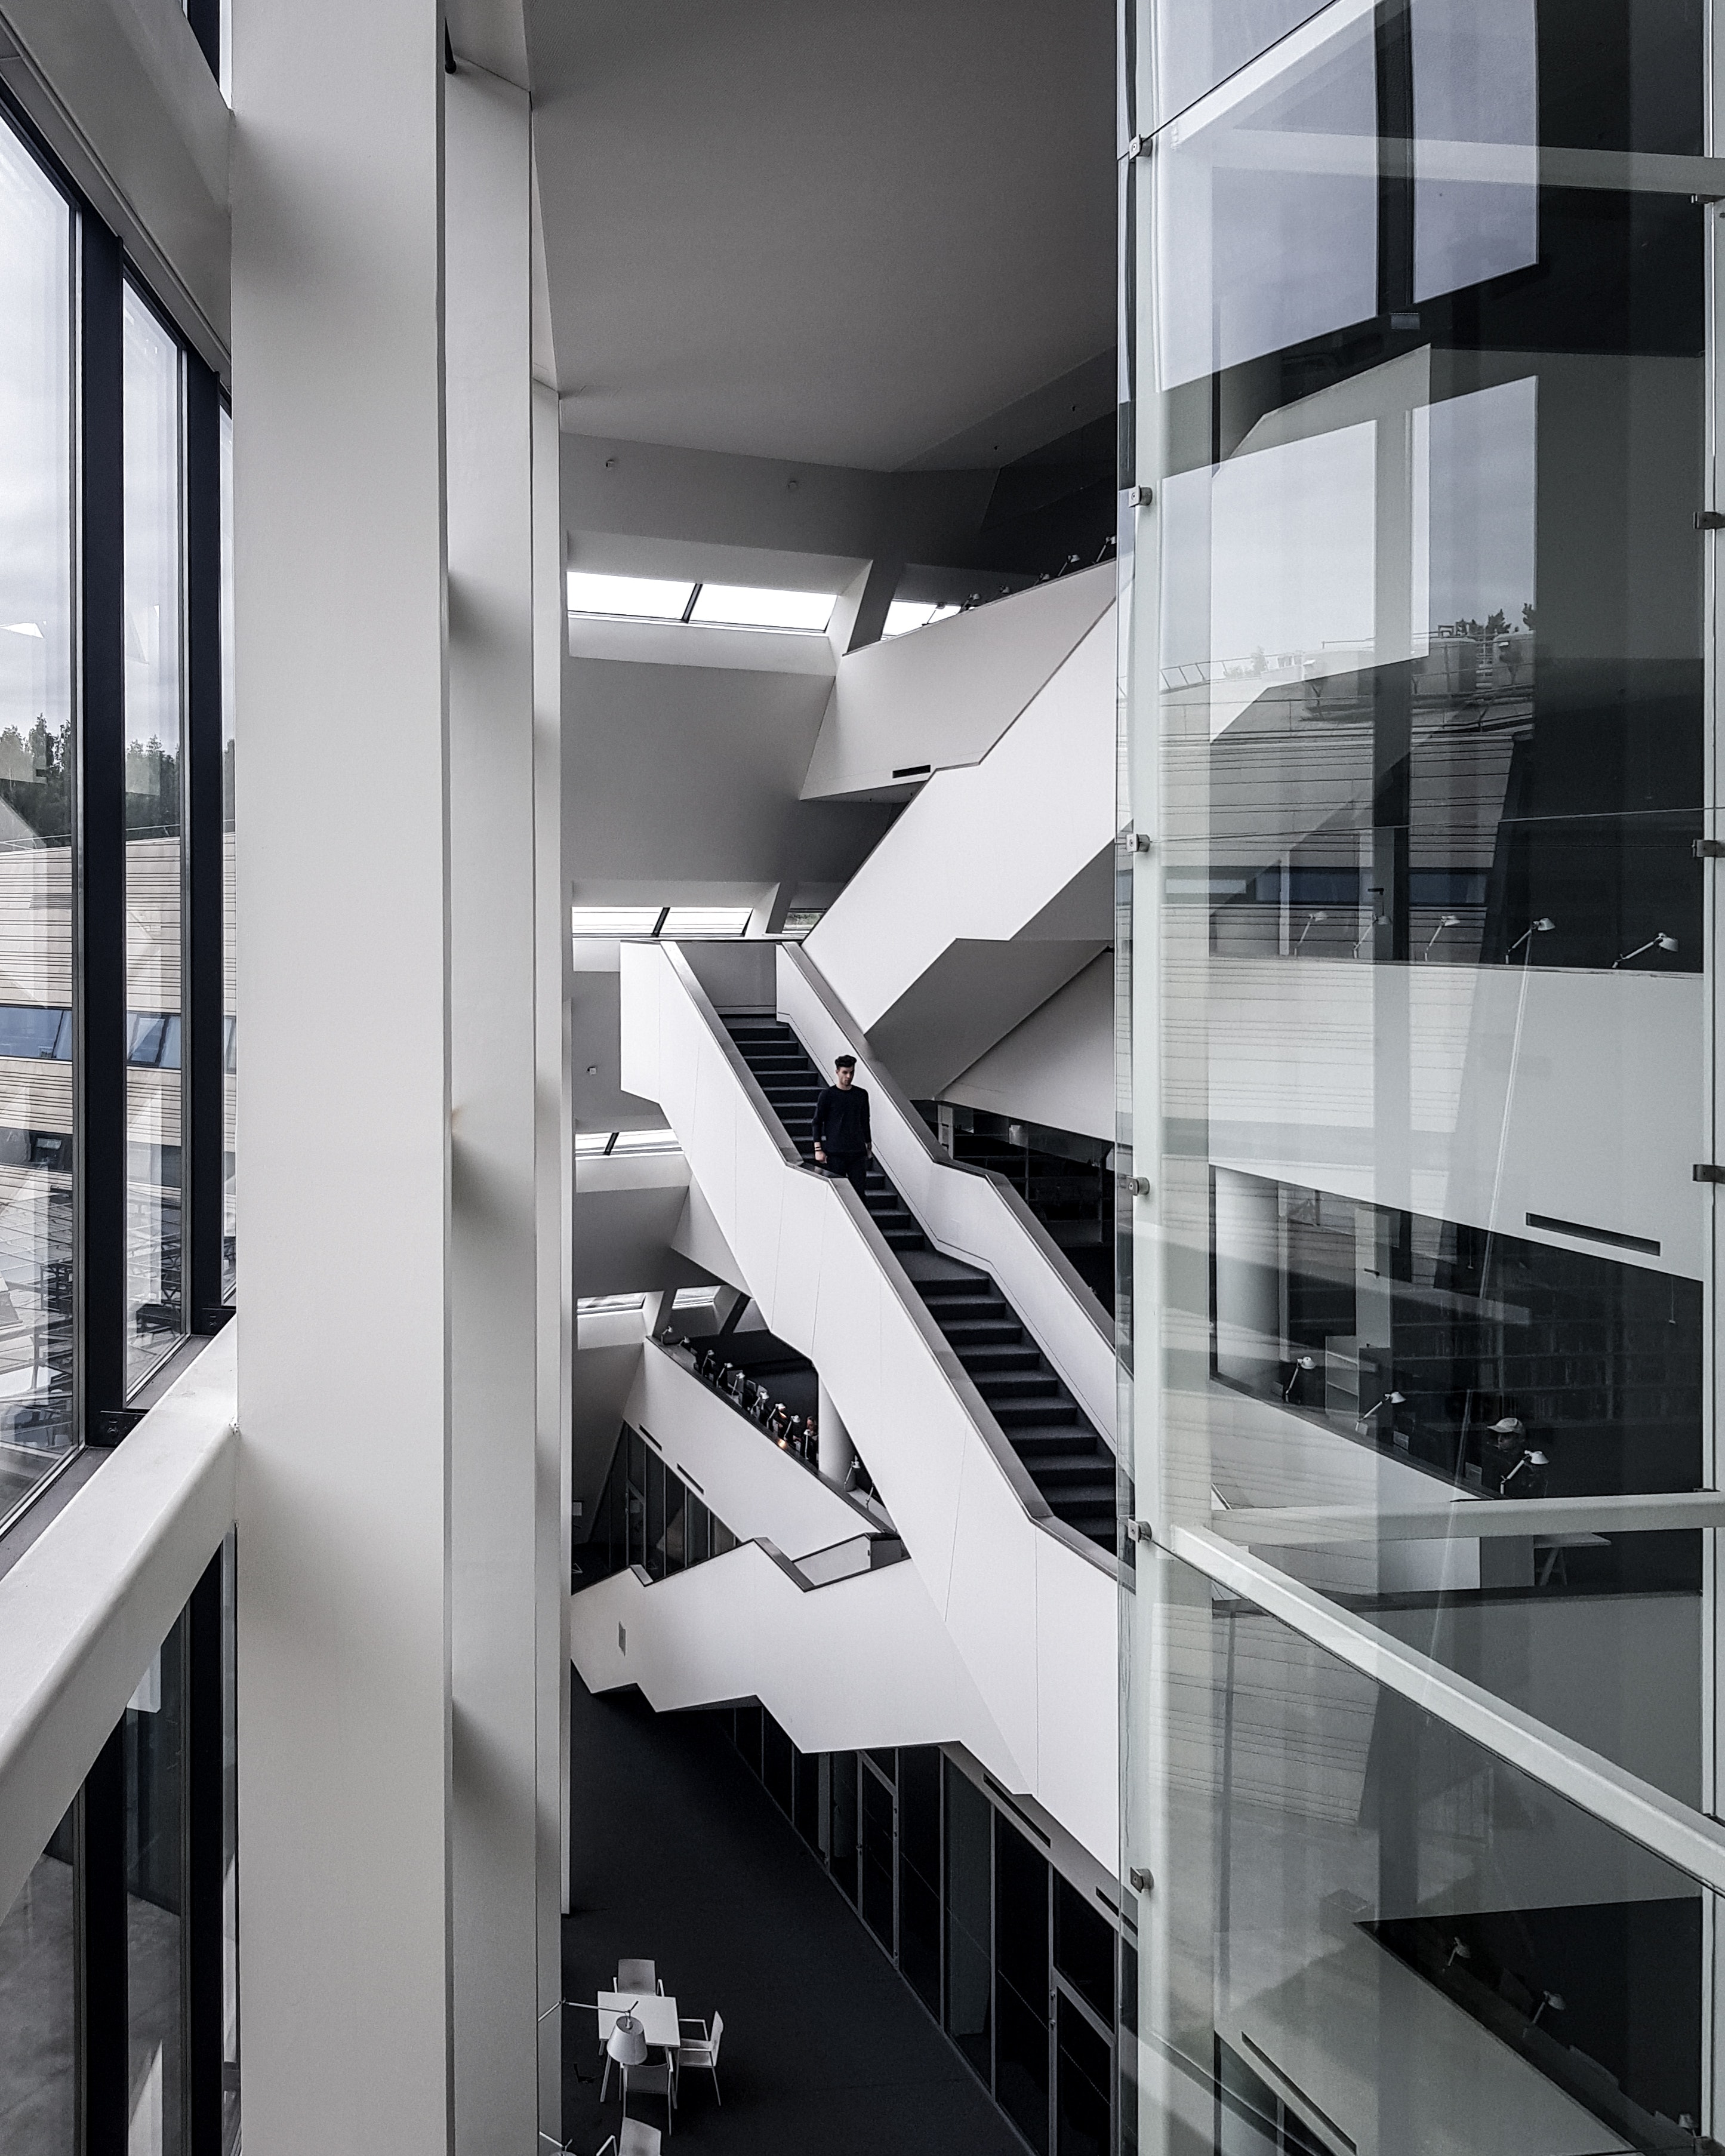
white, black, architecture, stairs, black and white, building, line, interior design, design, glass, monochrome, room, house, Material property, apartment, monochrome photography, facade, mixed use, commercial building, window, handrail, corporate headquarters, style, daylighting, aluminium, headquarters